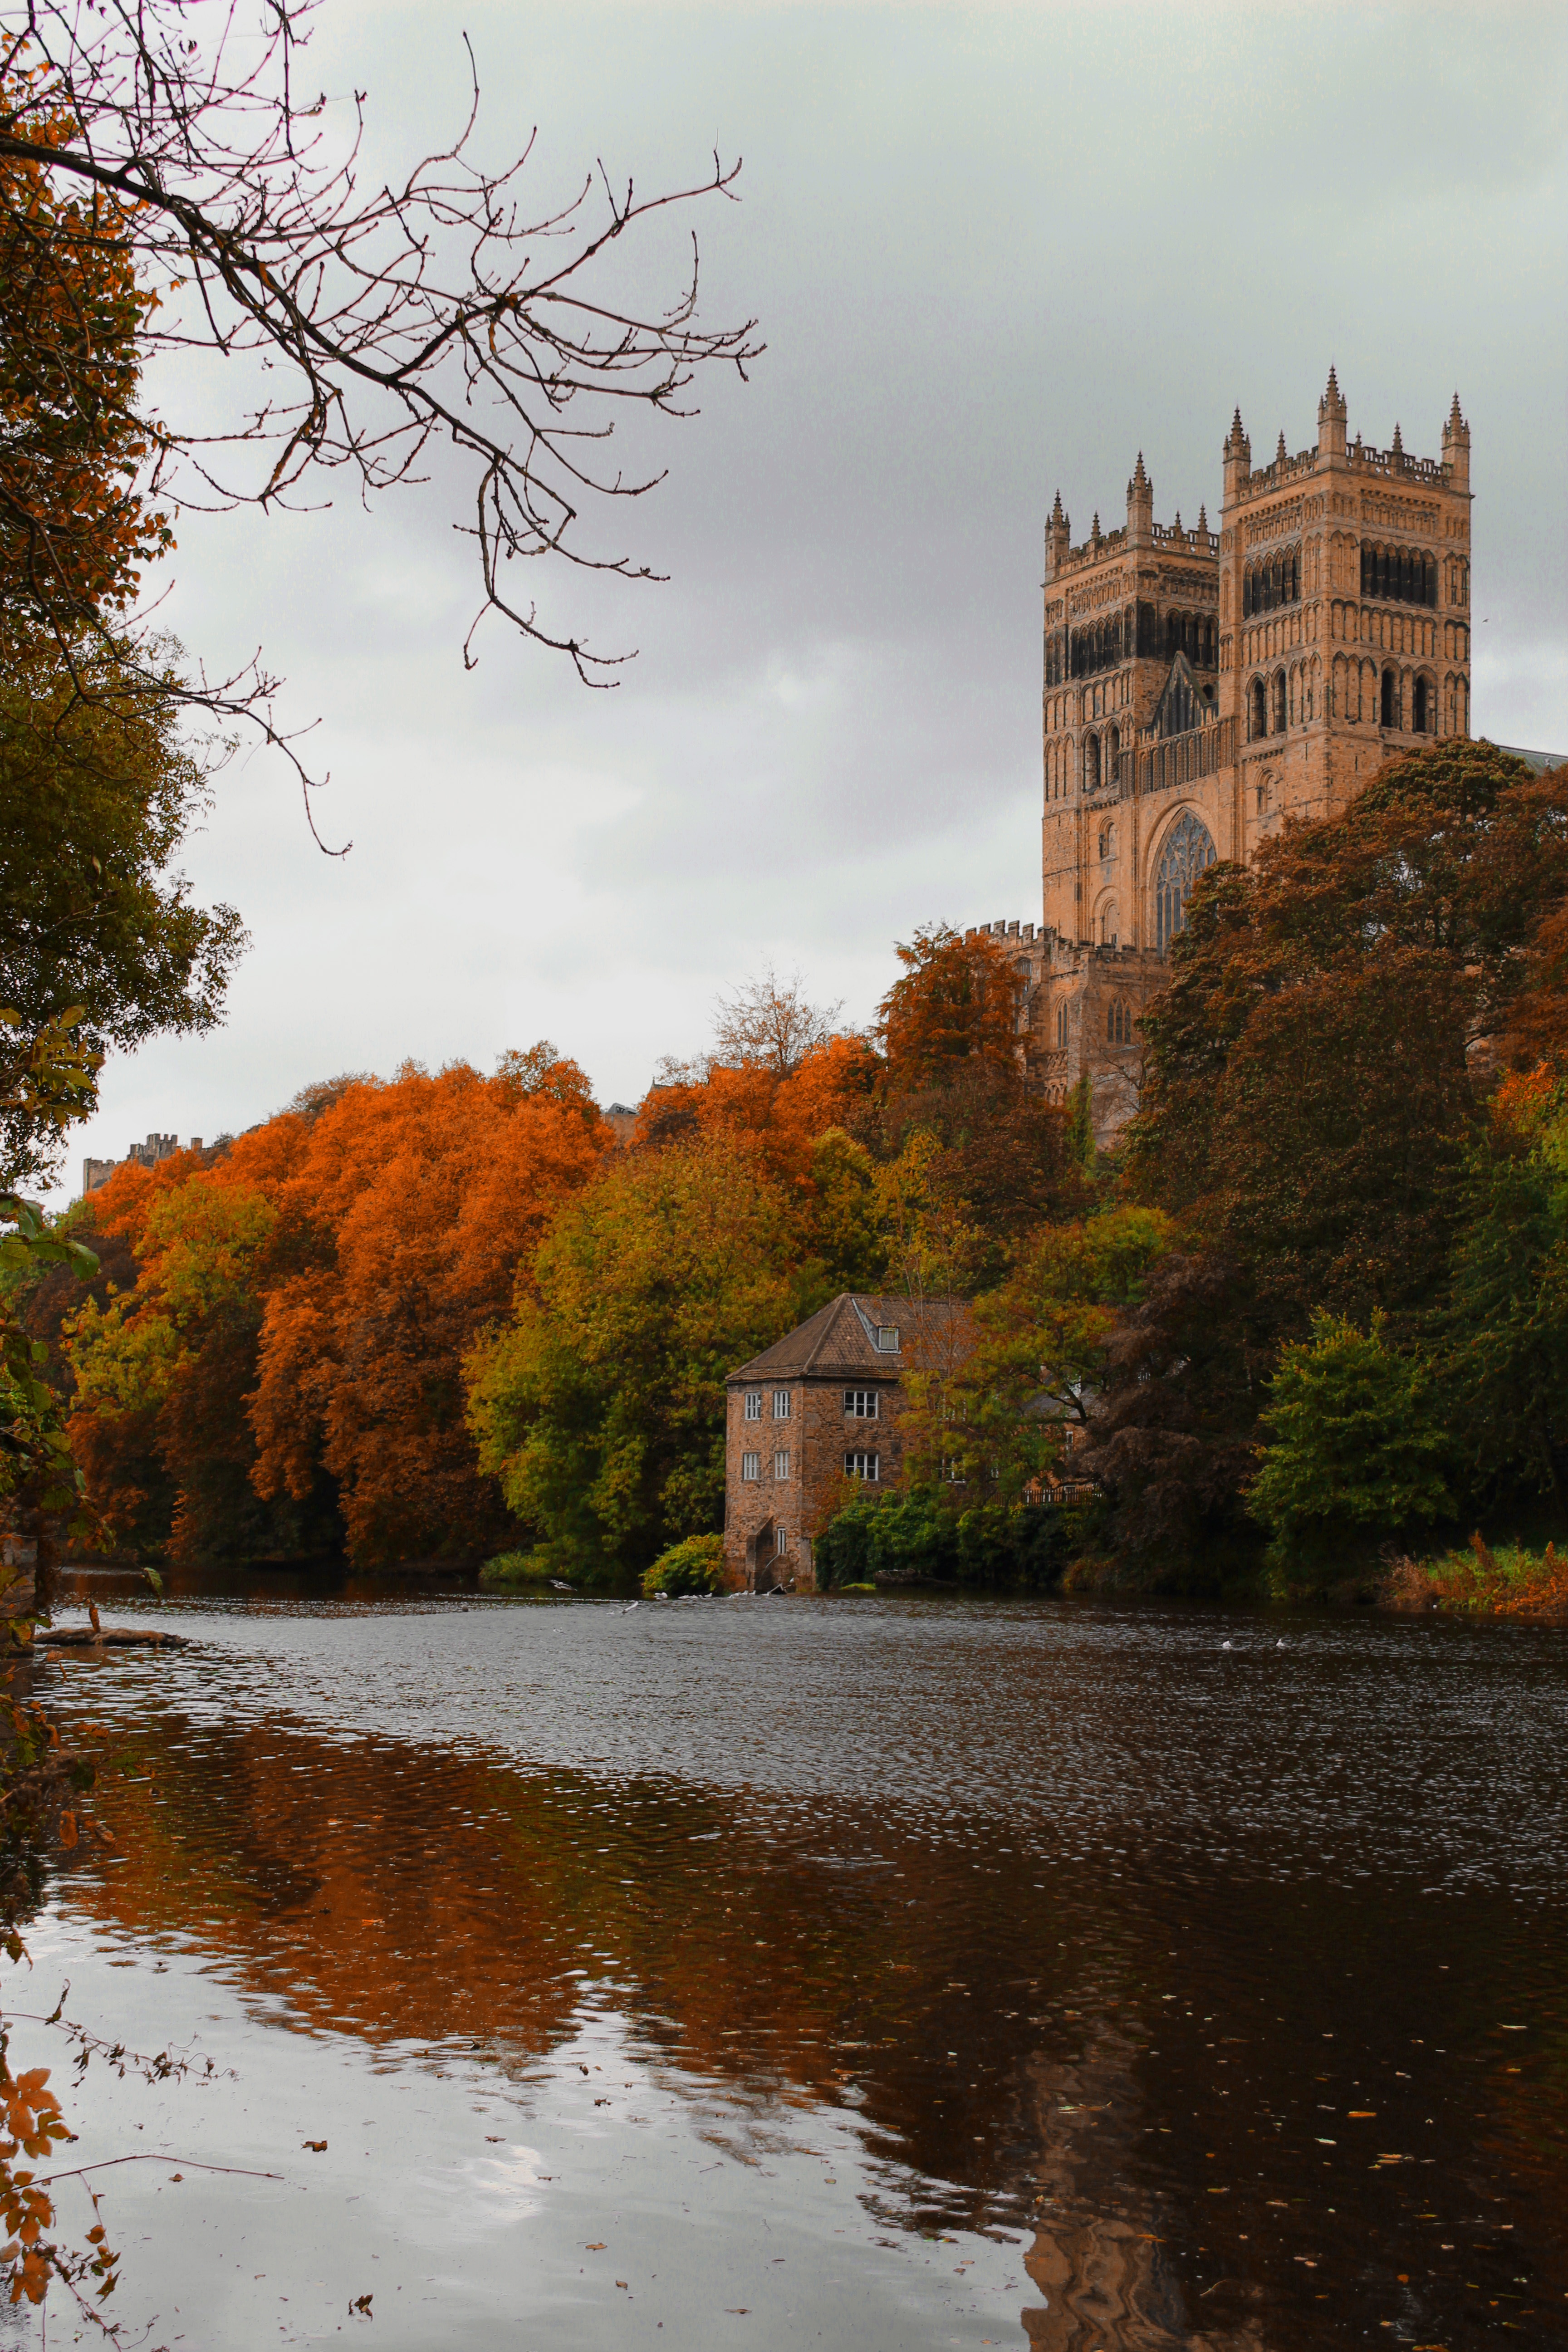
landscape, tree, water, morning, leaf, flower, lake, chateau, river, evening, reflection, autumn, castle, cathedral, season, waterway, england, durham, rural area, woody plant